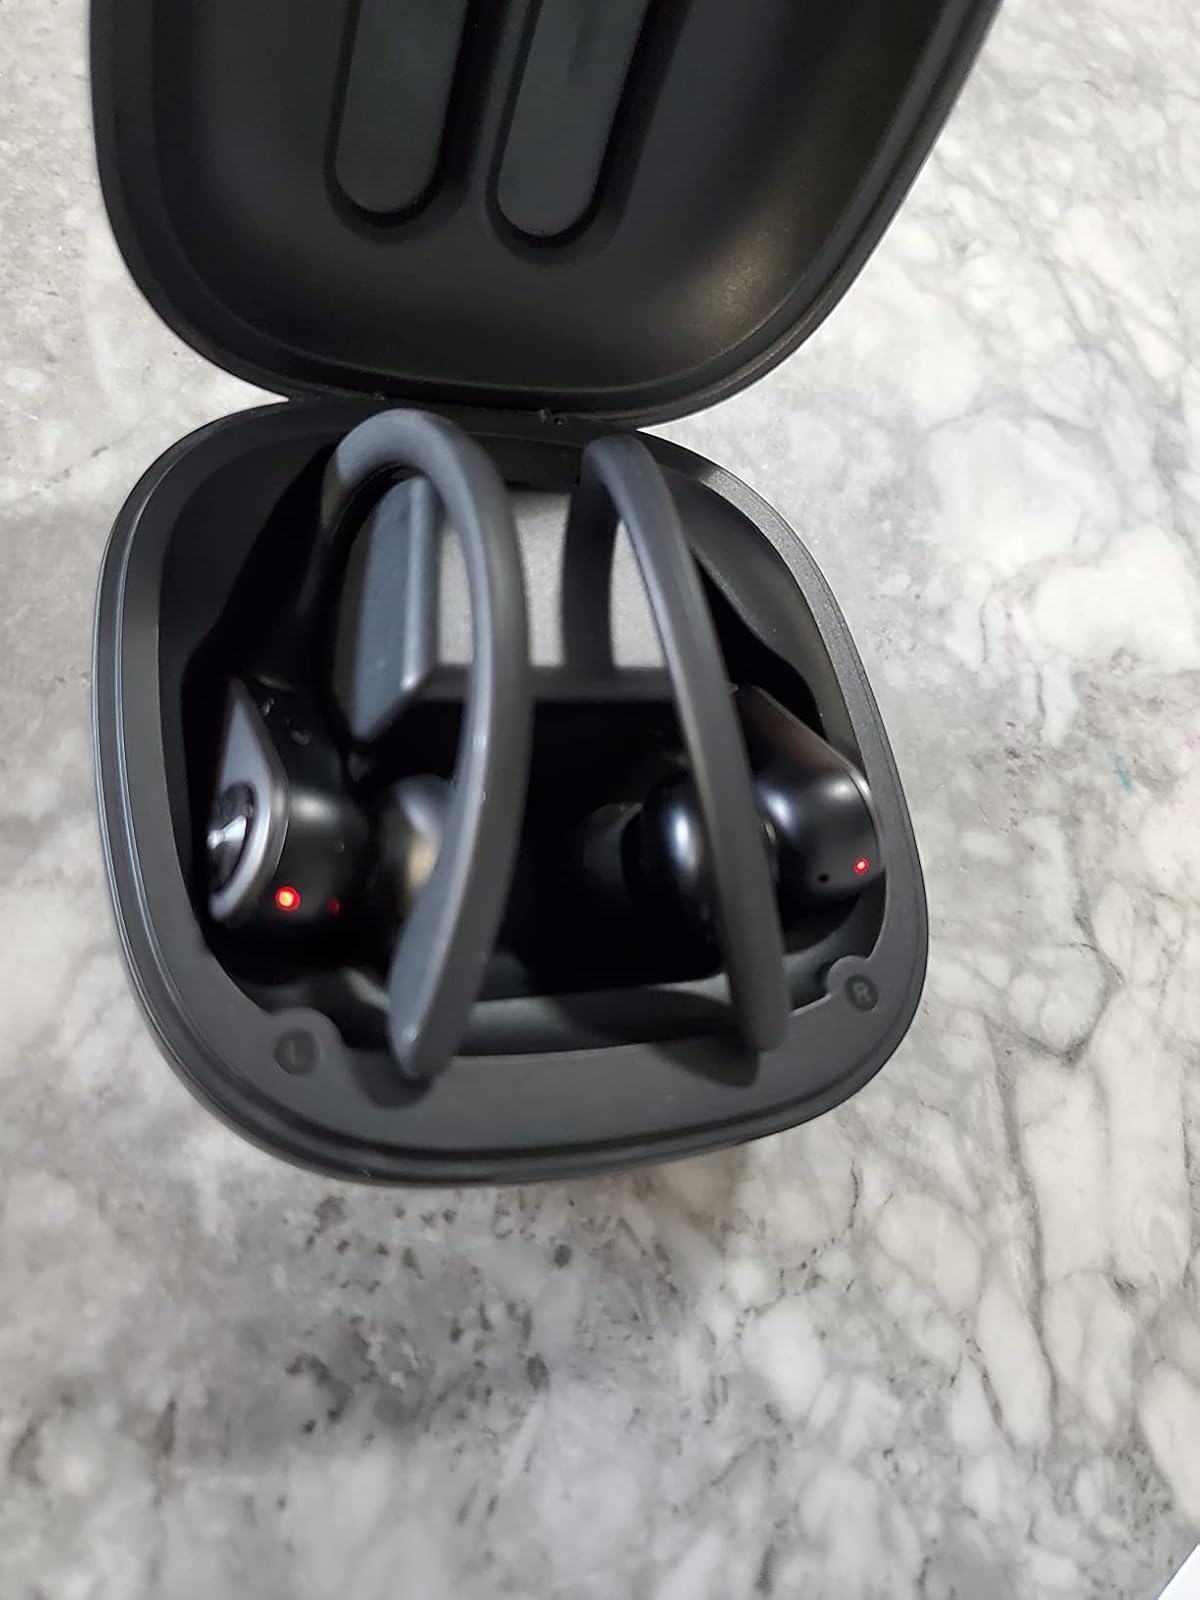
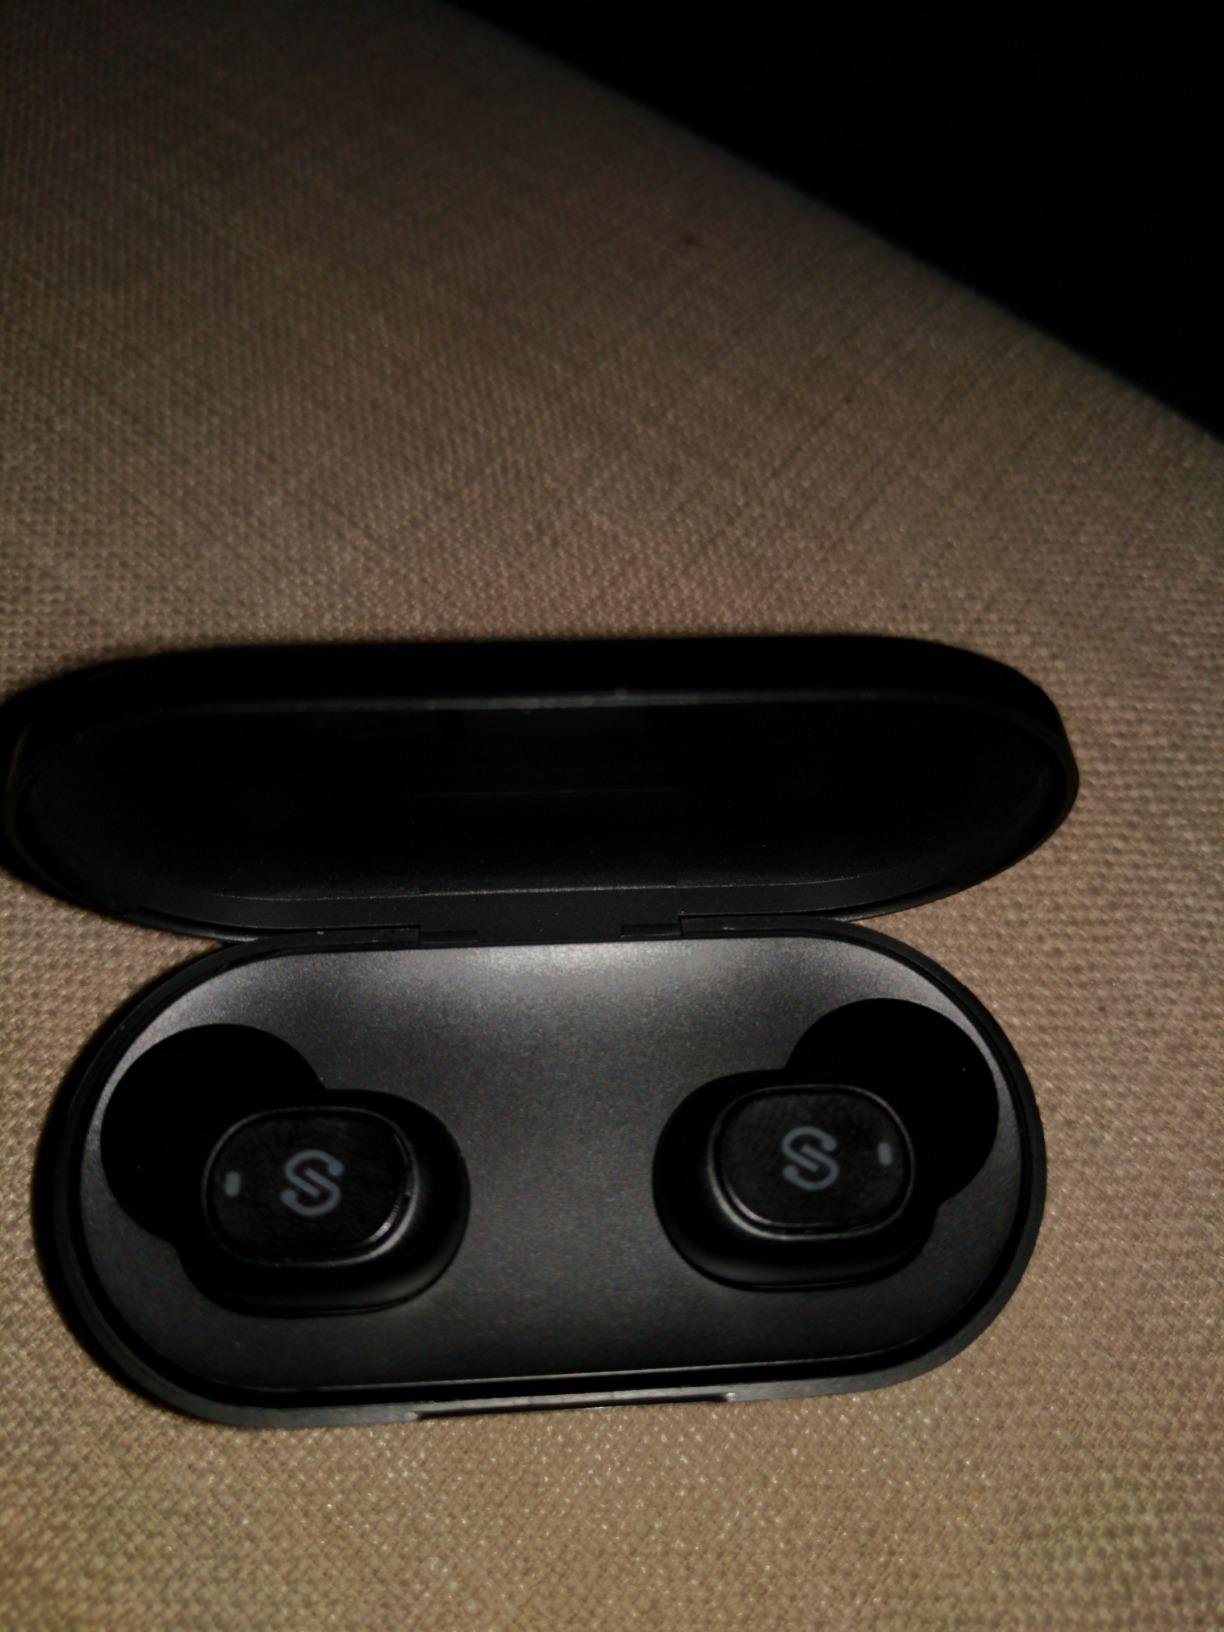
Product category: earbuds
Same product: no